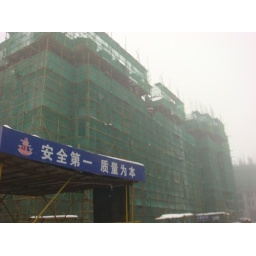
Building #4: Ceiling rebar installation of Unit 1-16 on 6th floor in progress, wall form removal work of Unit 17-40 on 6th floor in progress